Urban heat island

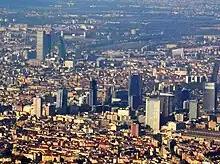
Example of dense urban living without green spaces which leads to a pronounced urban heat island effect (Milan, Italy)

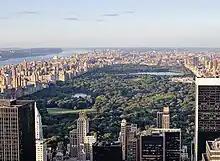
Example of an inner city green space, which can reduce the urban heat island effect (Central Park, New York)

Urban areas usually experience the urban heat island (UHI) effect; that is, they are significantly warmer than surrounding rural areas. The temperature difference is usually larger at night than during the day, and is most apparent when winds are weak, under block conditions, noticeably during the summer and winter.